SS Ceramic

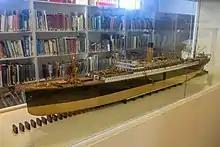
Model at the South African Maritime Museum

"Ceramic"s maiden voyage began on 24 July 1913 when she left Liverpool for Australia. At the time she was the largest liner on the route between the two countries. In 1914 she was requisitioned for the First Australian Imperial Force as the troopship HMAT (His Majesty's Australian Transport) "Ceramic", with the pennant number A40.